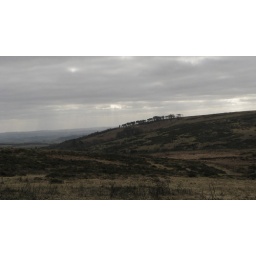
The areas of white in the sky create a lovely atmospheric feel, that and the darker and lighter areas of the moorland cover.